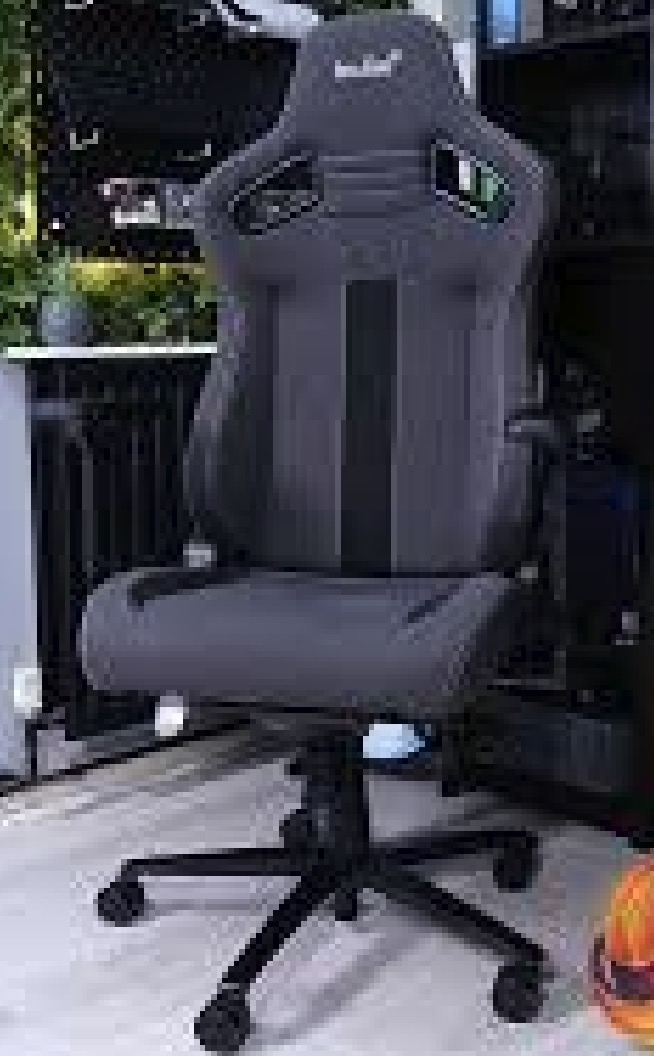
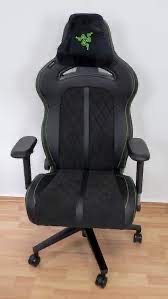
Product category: items_chair
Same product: no